Fort Findlay

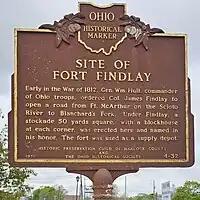
Historical marker for the site of the fort in present-day Findlay, Ohio

Fort Findlay was erected in northwestern Ohio in 1812 as part of United States defenses during the War of 1812. It was established by Col. James Findlay under the orders of General Hull, and named in honor of the colonel. The stockade-style fort had blockhouses at each corner and comprised about fifty square yards total space. The fort was garrisoned by a company under the command of Captain Arthur Thomas during the War of 1812.